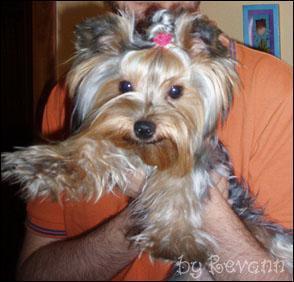
Yorkshire_terrier